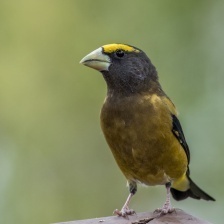
Species: EVENING GROSBEAK
Scientific name: COCCOTHRAUSTES VESPERTINUS